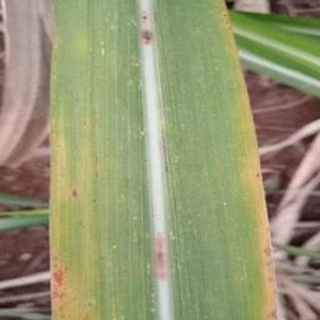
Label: sugarcane_yellow_leaf_disease